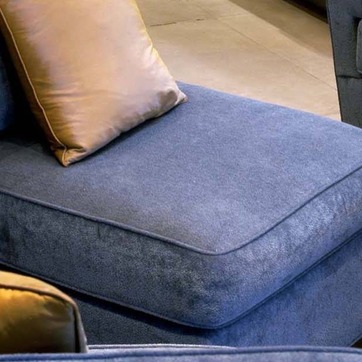
Material: fabric